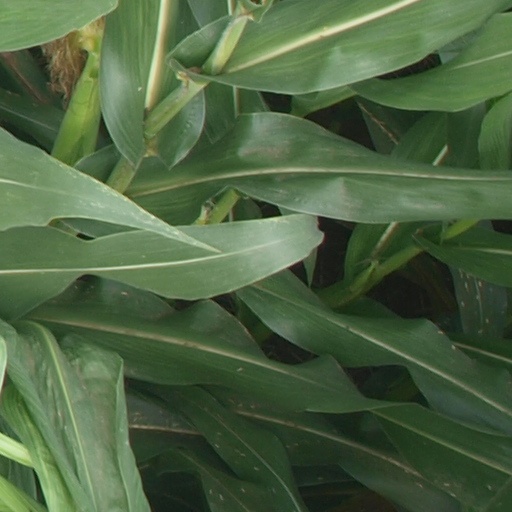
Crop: maize; corn